Algonquin (film)

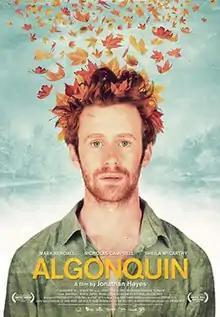
Poster

Algonquin is a 2013 Canadian drama film written and directed by Jonathan Hayes. It stars Mark Rendall, Nicholas Campbell, Sheila McCarthy, Michael Levinson, and Victoria Sanchez.